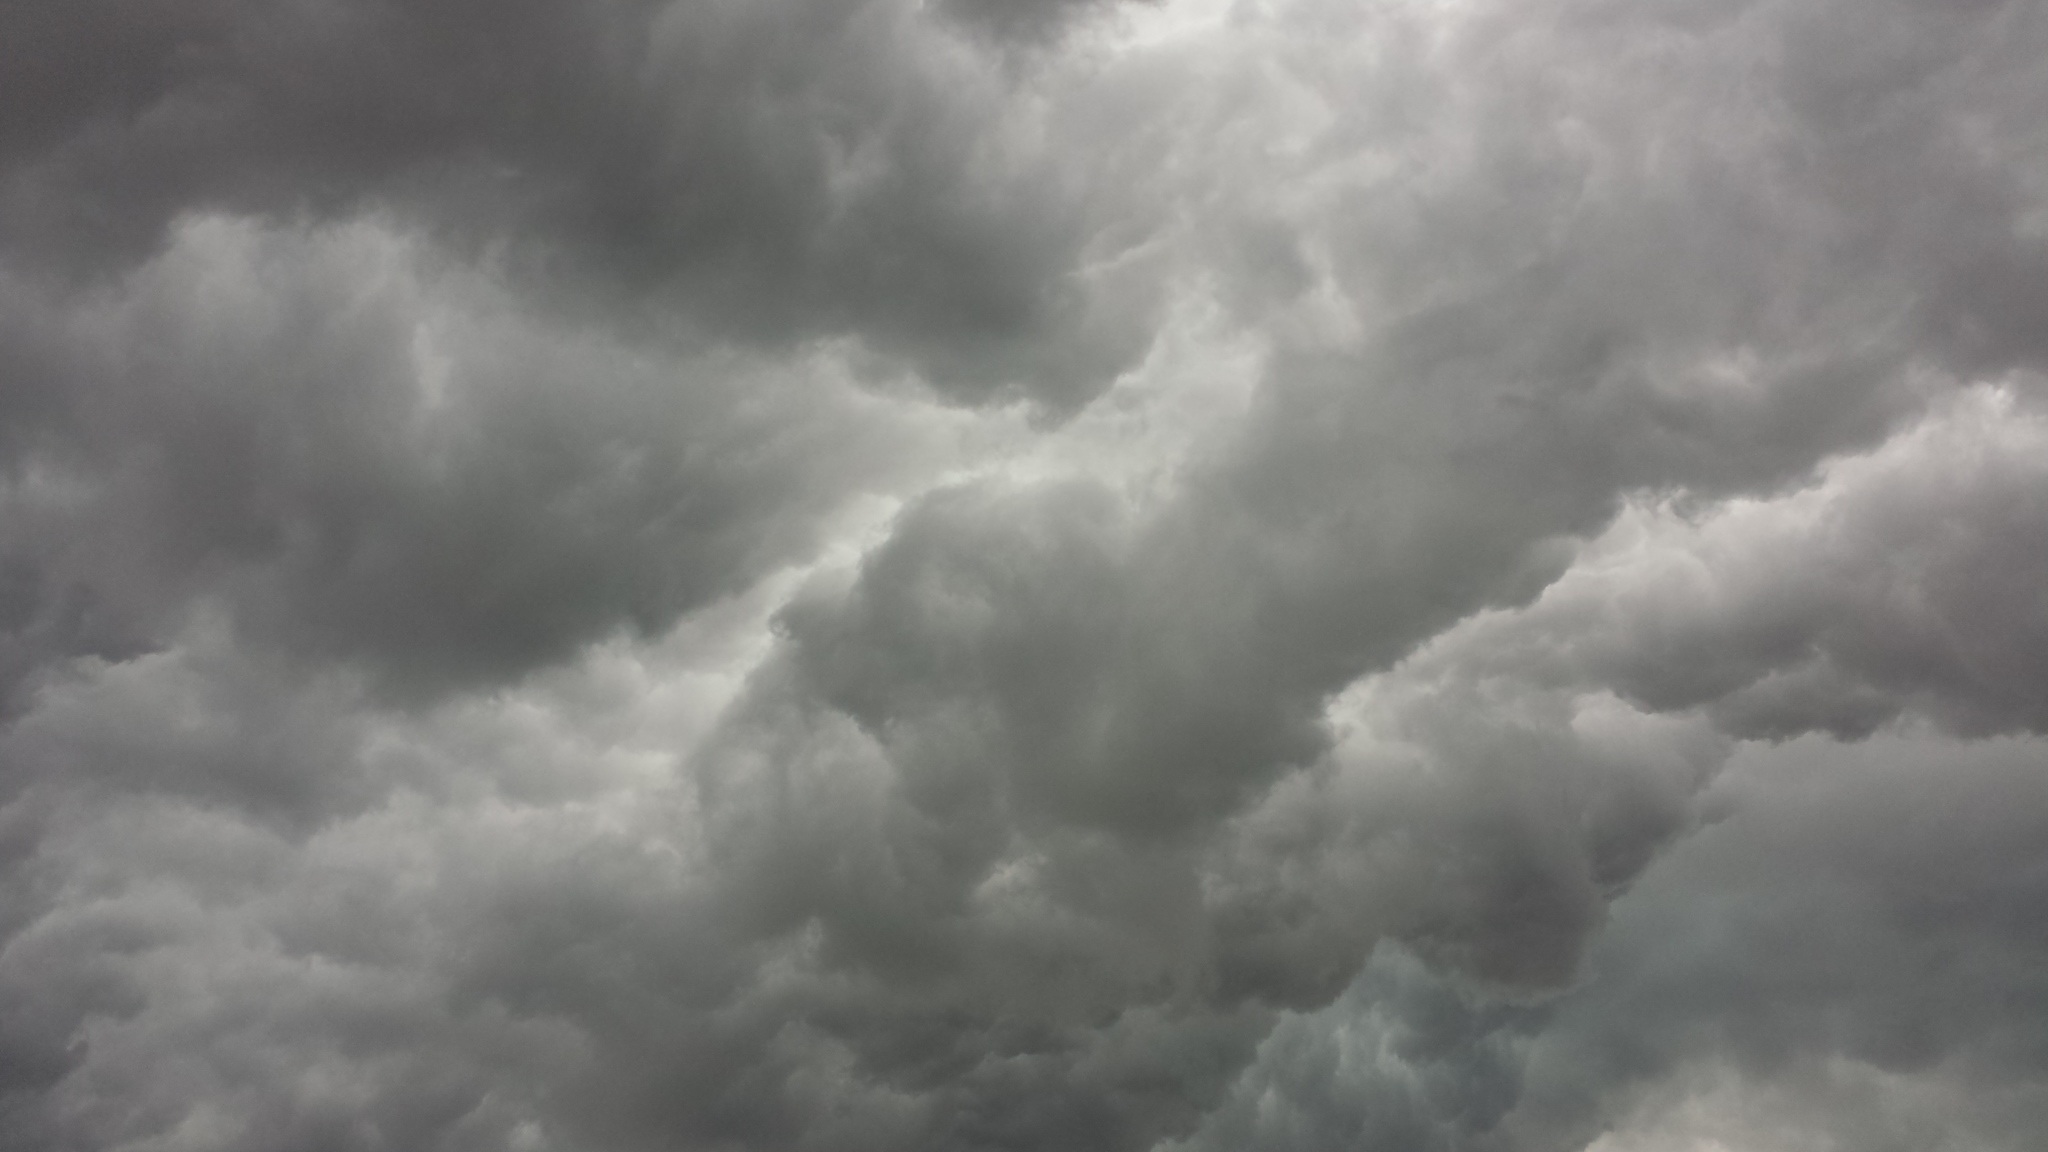
cloud, black and white, sky, atmosphere, daytime, weather, storm, cumulus, grey, clouds, thunderstorm, gloomy, trist, end of the world, slurry, storm clouds, meteorological phenomenon, weltuntergang humor